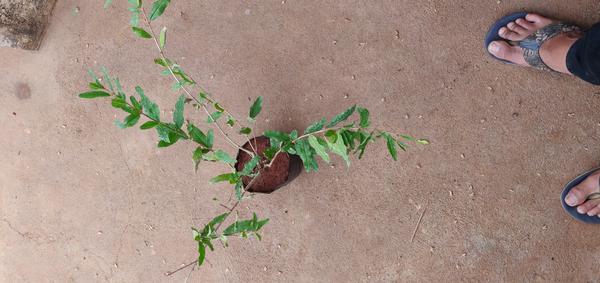
Plant: Pomegranate